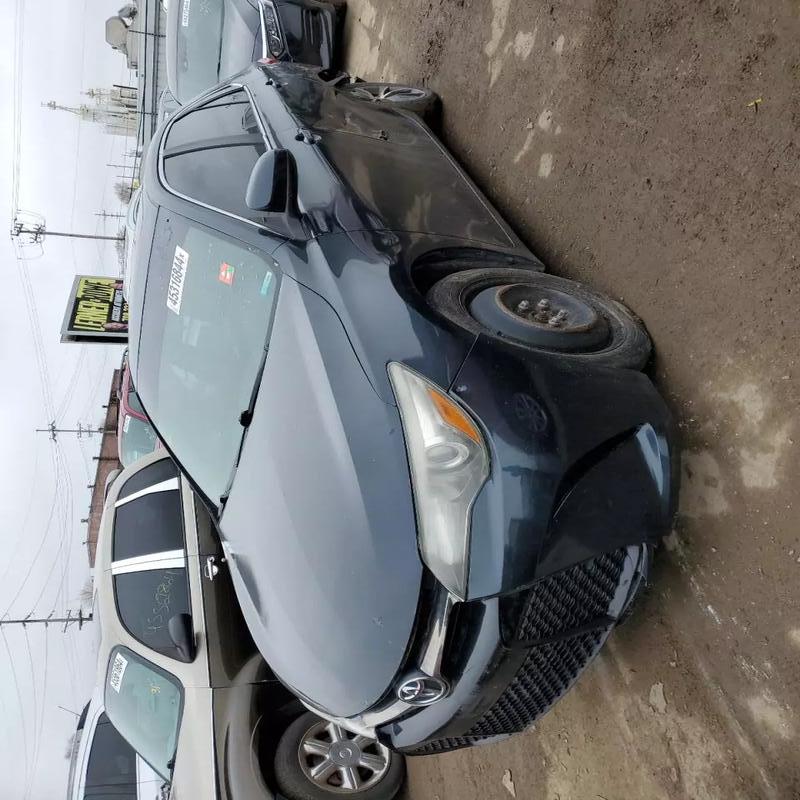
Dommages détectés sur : aile avant gauche, porte arrière gauche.
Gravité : mineur